S. Poniman

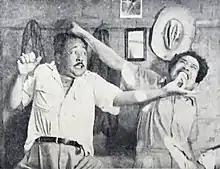
Poniman (left) in "Malam Minggu" (1955)

During the Indonesian National Revolution, which began in 1945 and lasted until the Dutch recognized Indonesia's independence in 1949, Poniman became a soldier and bore arms. After the revolution he spent time as a truck driver on the Jakarta–Semarang route, but in 1951 he returned to film, starring in "Dunia Gila" alongside Rd. Mochtar and Titien Sumarni. He completed the bulk of his film work in the subsequent eight years, appearing in such films as "Pahit-Pahit Manis" (1952), "Putri Solo" (1953), "Djandjiku Djandjimu" (1954), and "Malam Minggu" (1955).